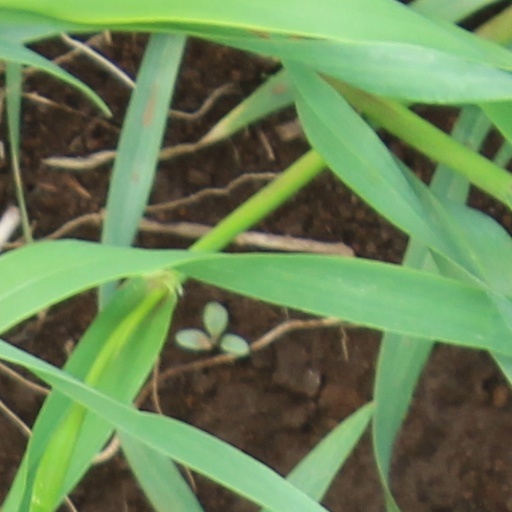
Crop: wheat